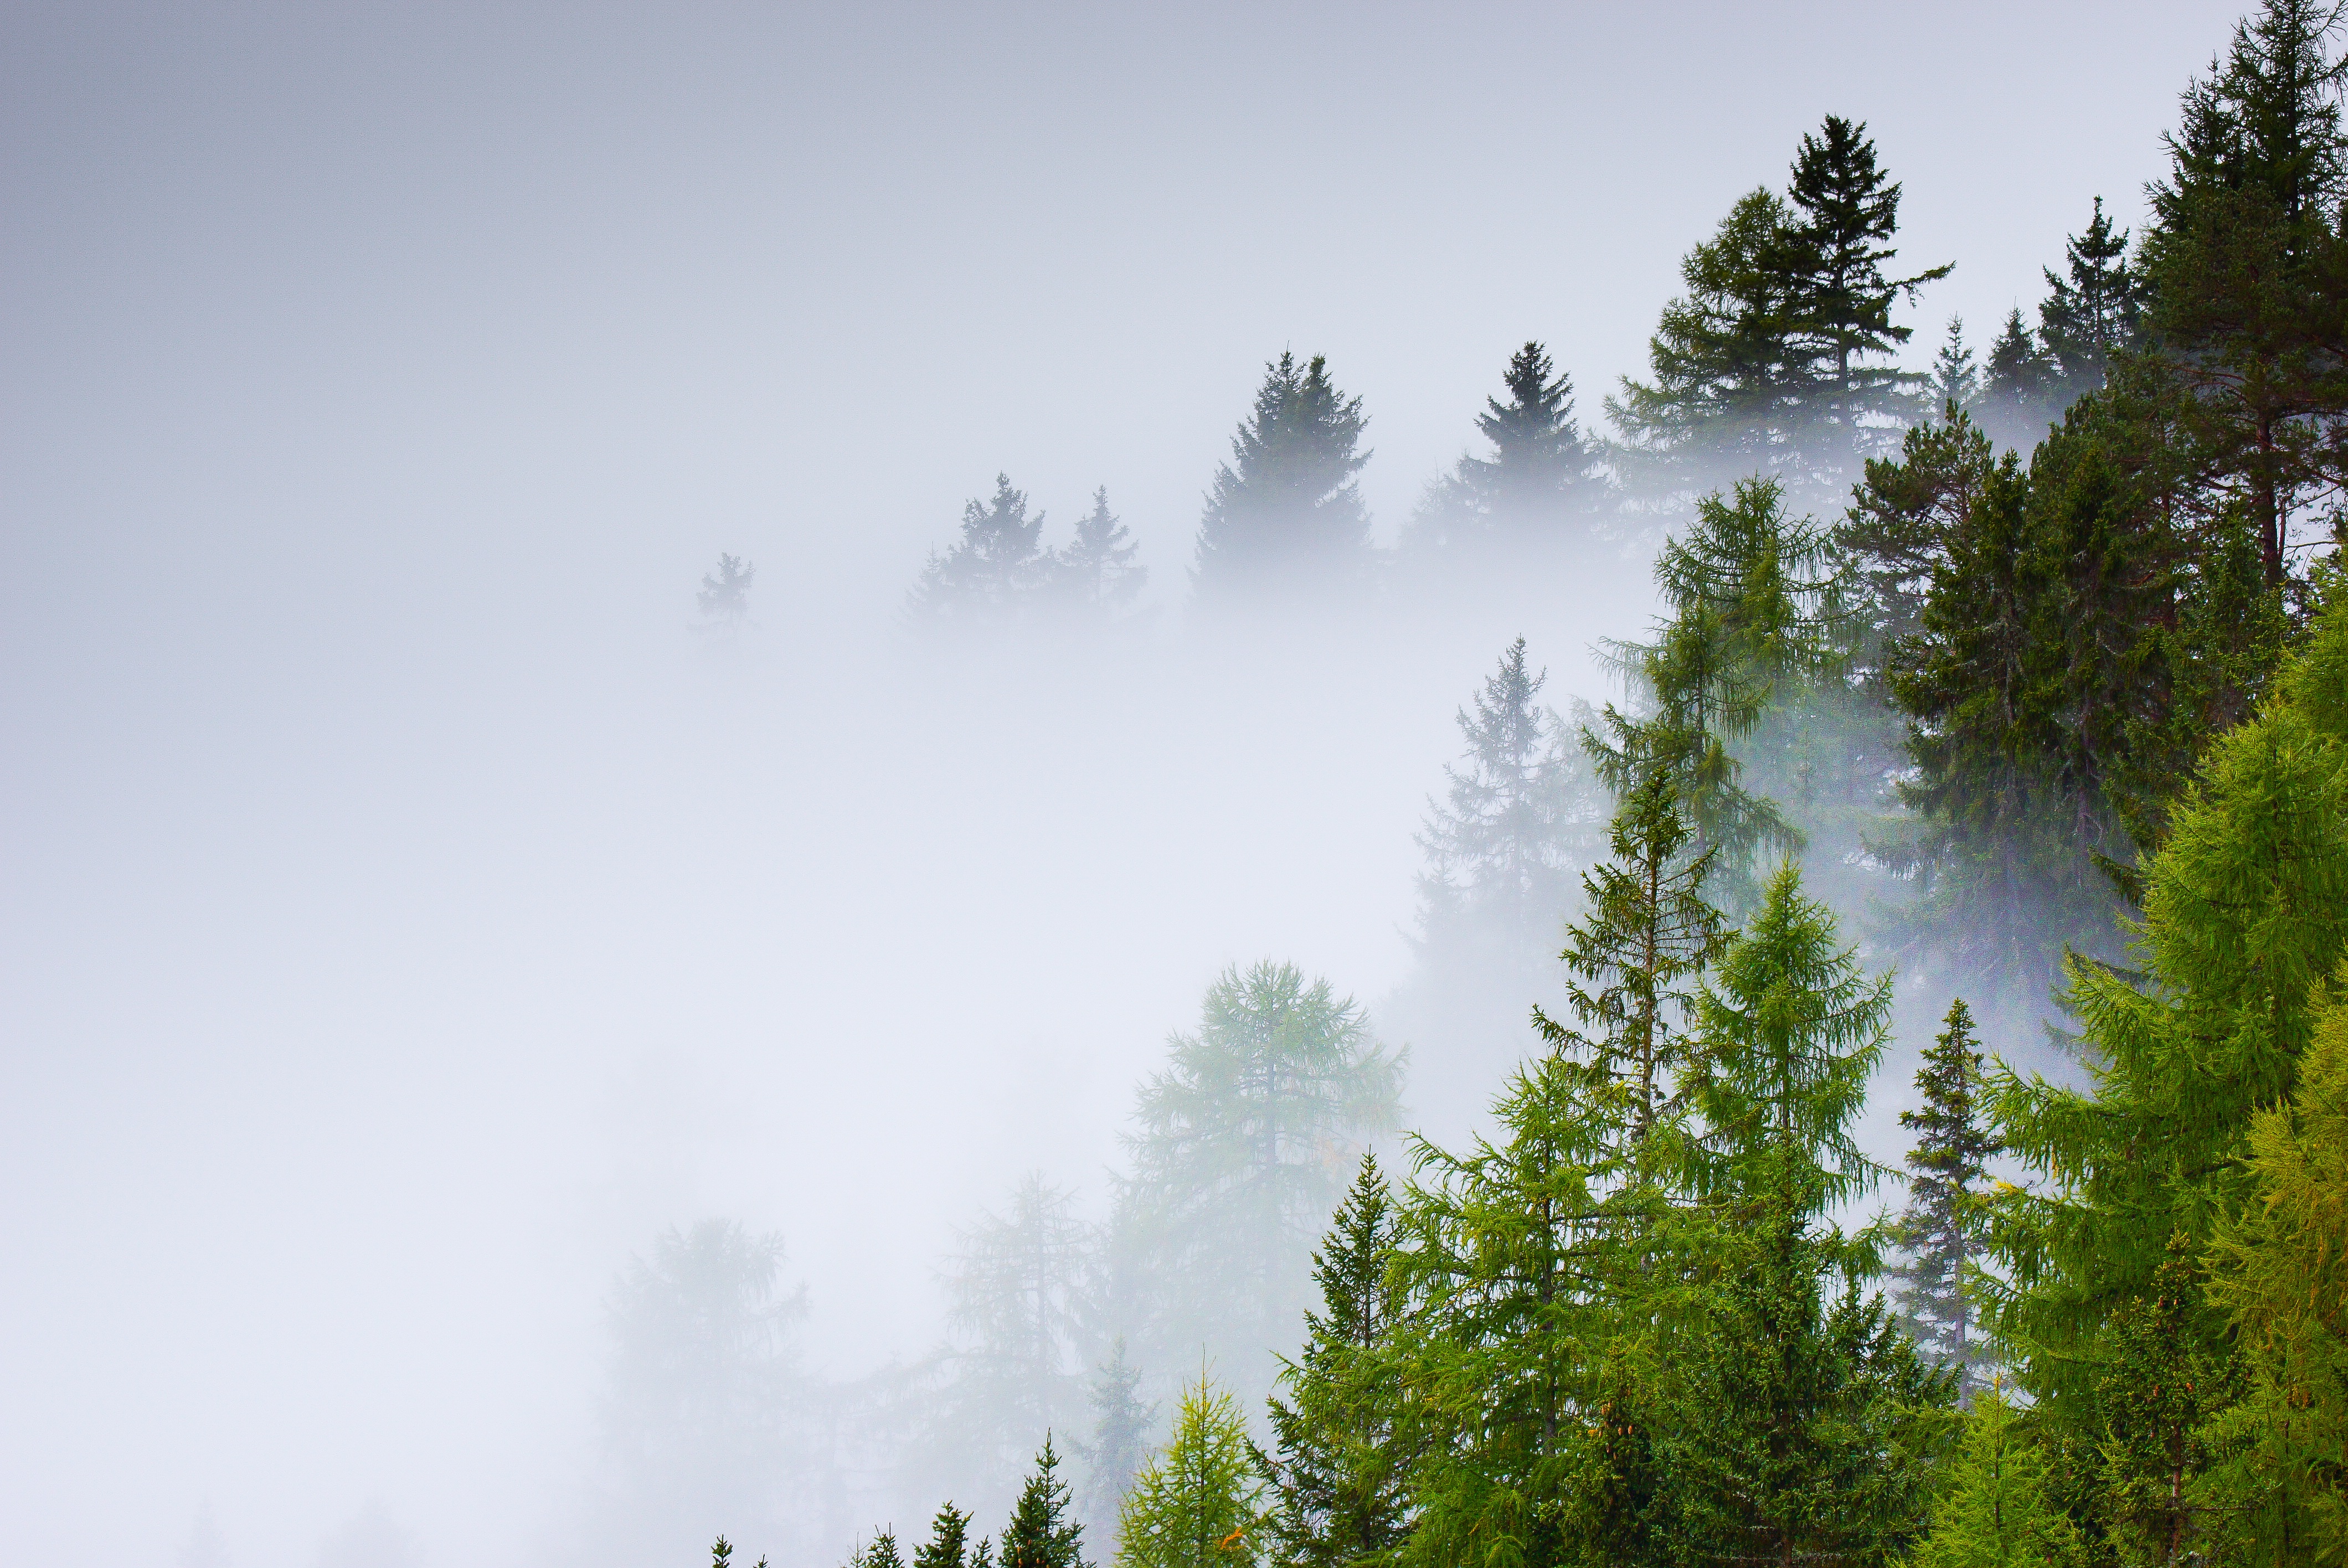
tree, nature, forest, mountain, cloud, fog, mist, morning, rain, time, trunk, green, autumn, park, weather, haze, italy, trees, mountains, vegetation, ugly, selva, habitat, into the woods, firs, larch, ecosystem, tips, tree branches, needle like, natural environment, atmospheric phenomenon, atmosphere of earth